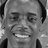
Emotion: happy